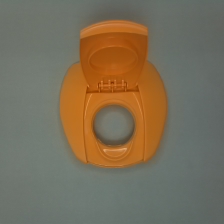
Color: red/orange/pink/fuchsia/brown
Cap type: flip-top cap